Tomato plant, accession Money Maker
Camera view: vertical (180 deg); turntable rotation: 90 degrees
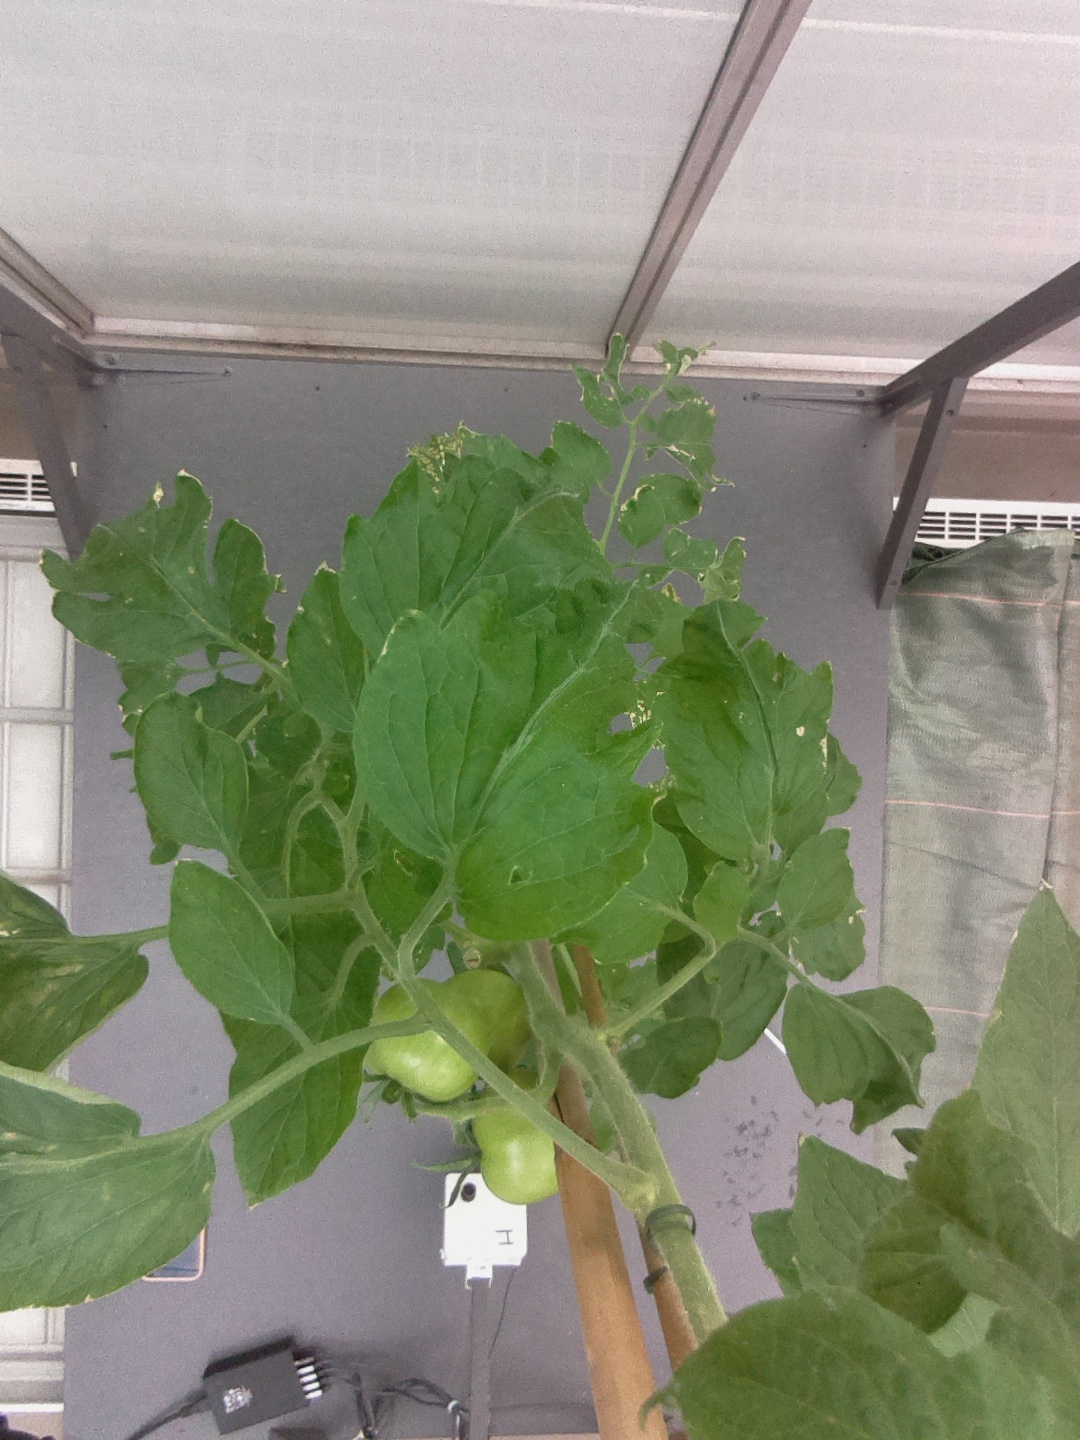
BBCH growth stage 73: 30%-40% of final fruit size